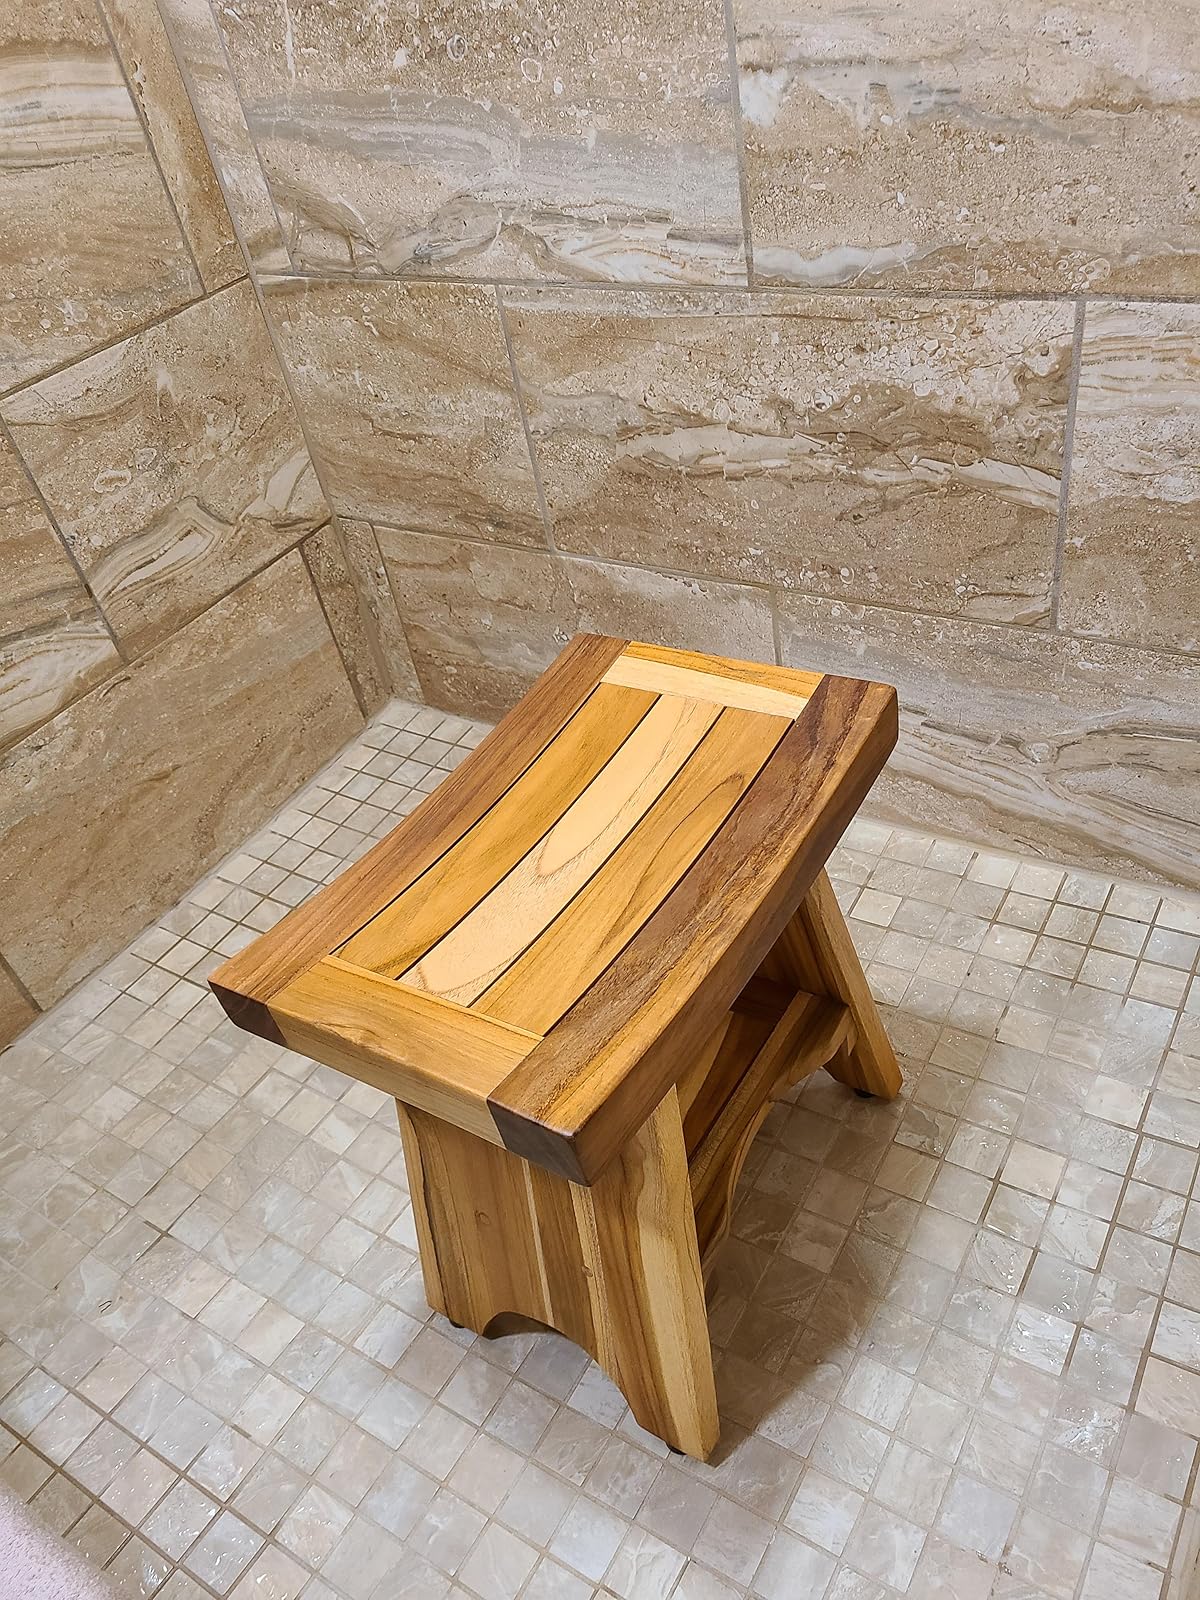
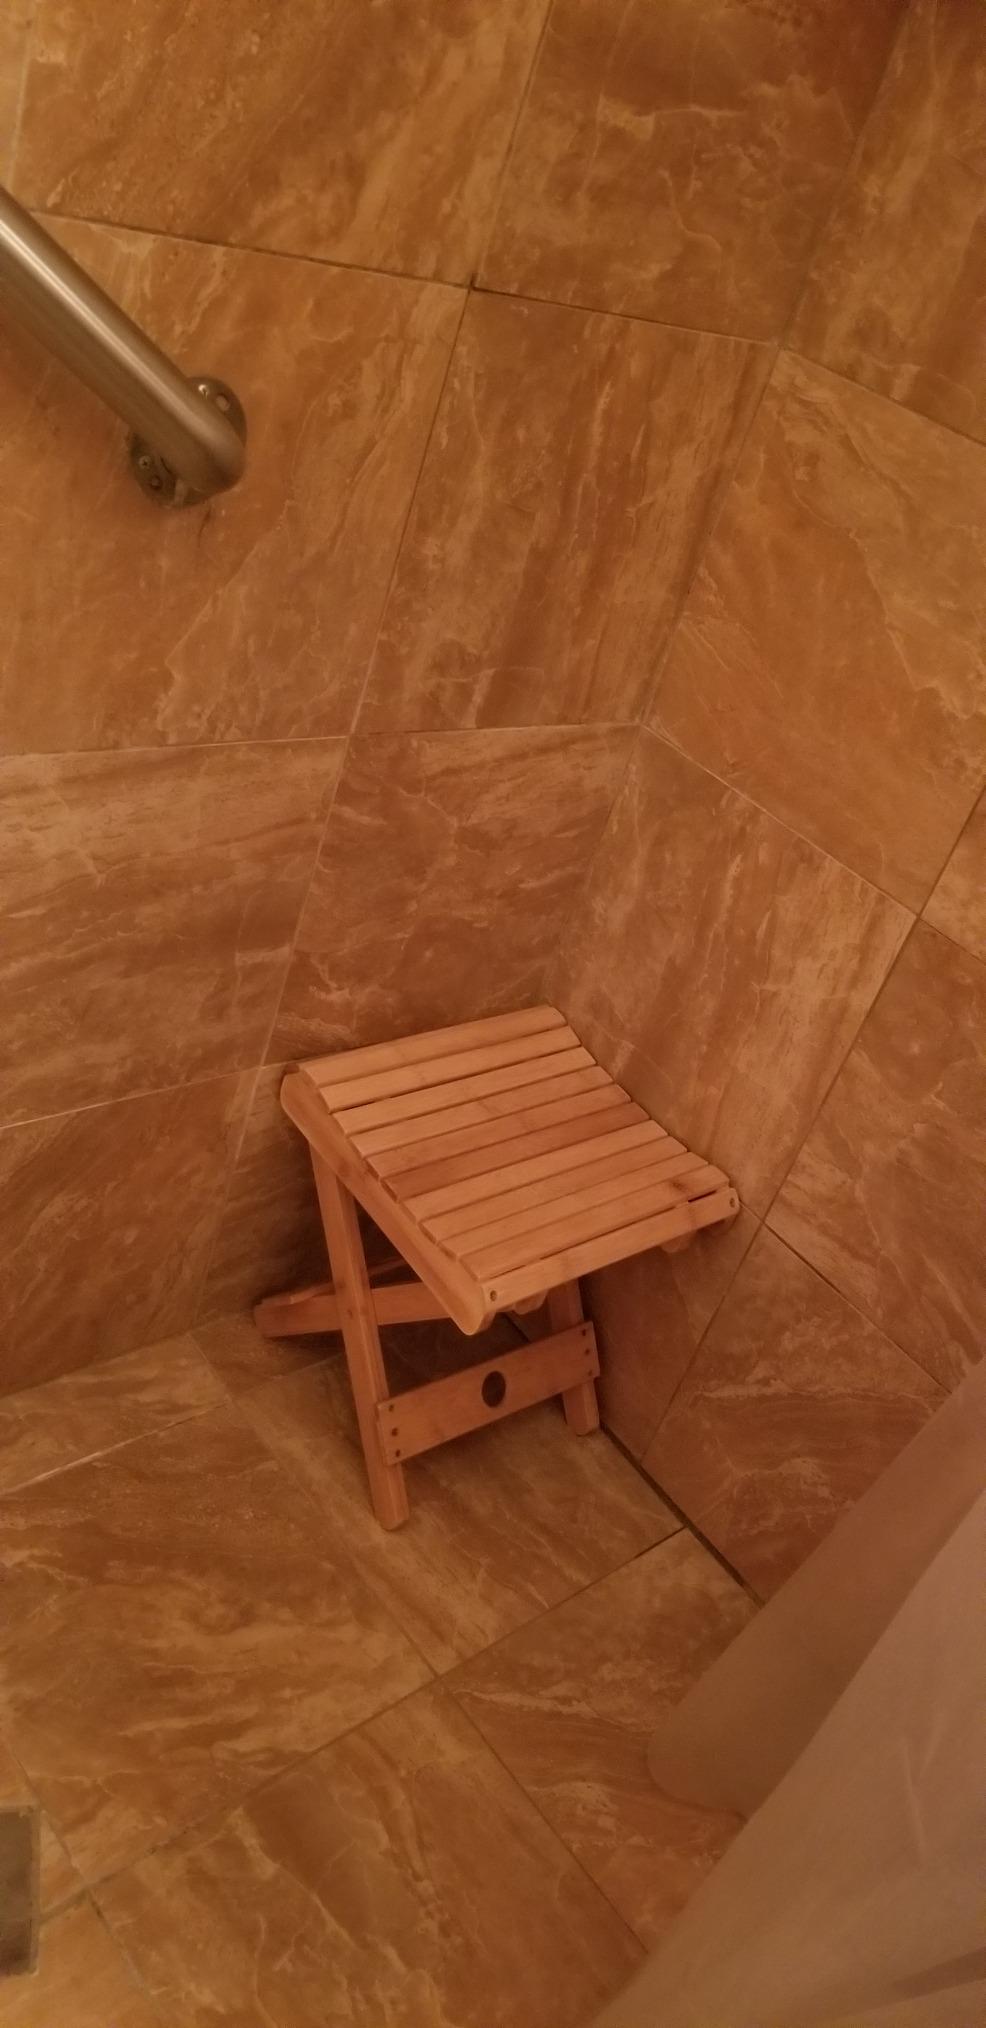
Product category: stool
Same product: no